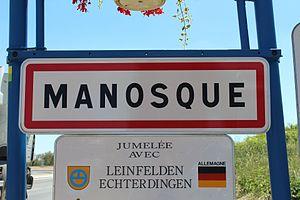
Panneau d'entrée dans Manosque.
Manosque est une commune française, située dans le département des Alpes-de-Haute-Provence en région Provence-Alpes-Côte d'Azur. Les habitants de Manosque s'appellent les Manosquins. Manosque est la ville la plus peuplée des Alpes-de-Haute-Provence.